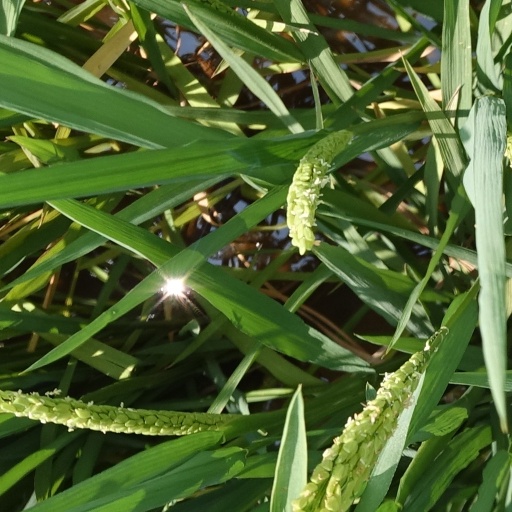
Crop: rice